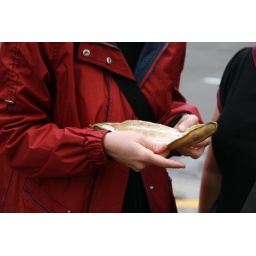
Anyone knows the name of the pacae in english. Its sort of a white fluff inside a a green pod.